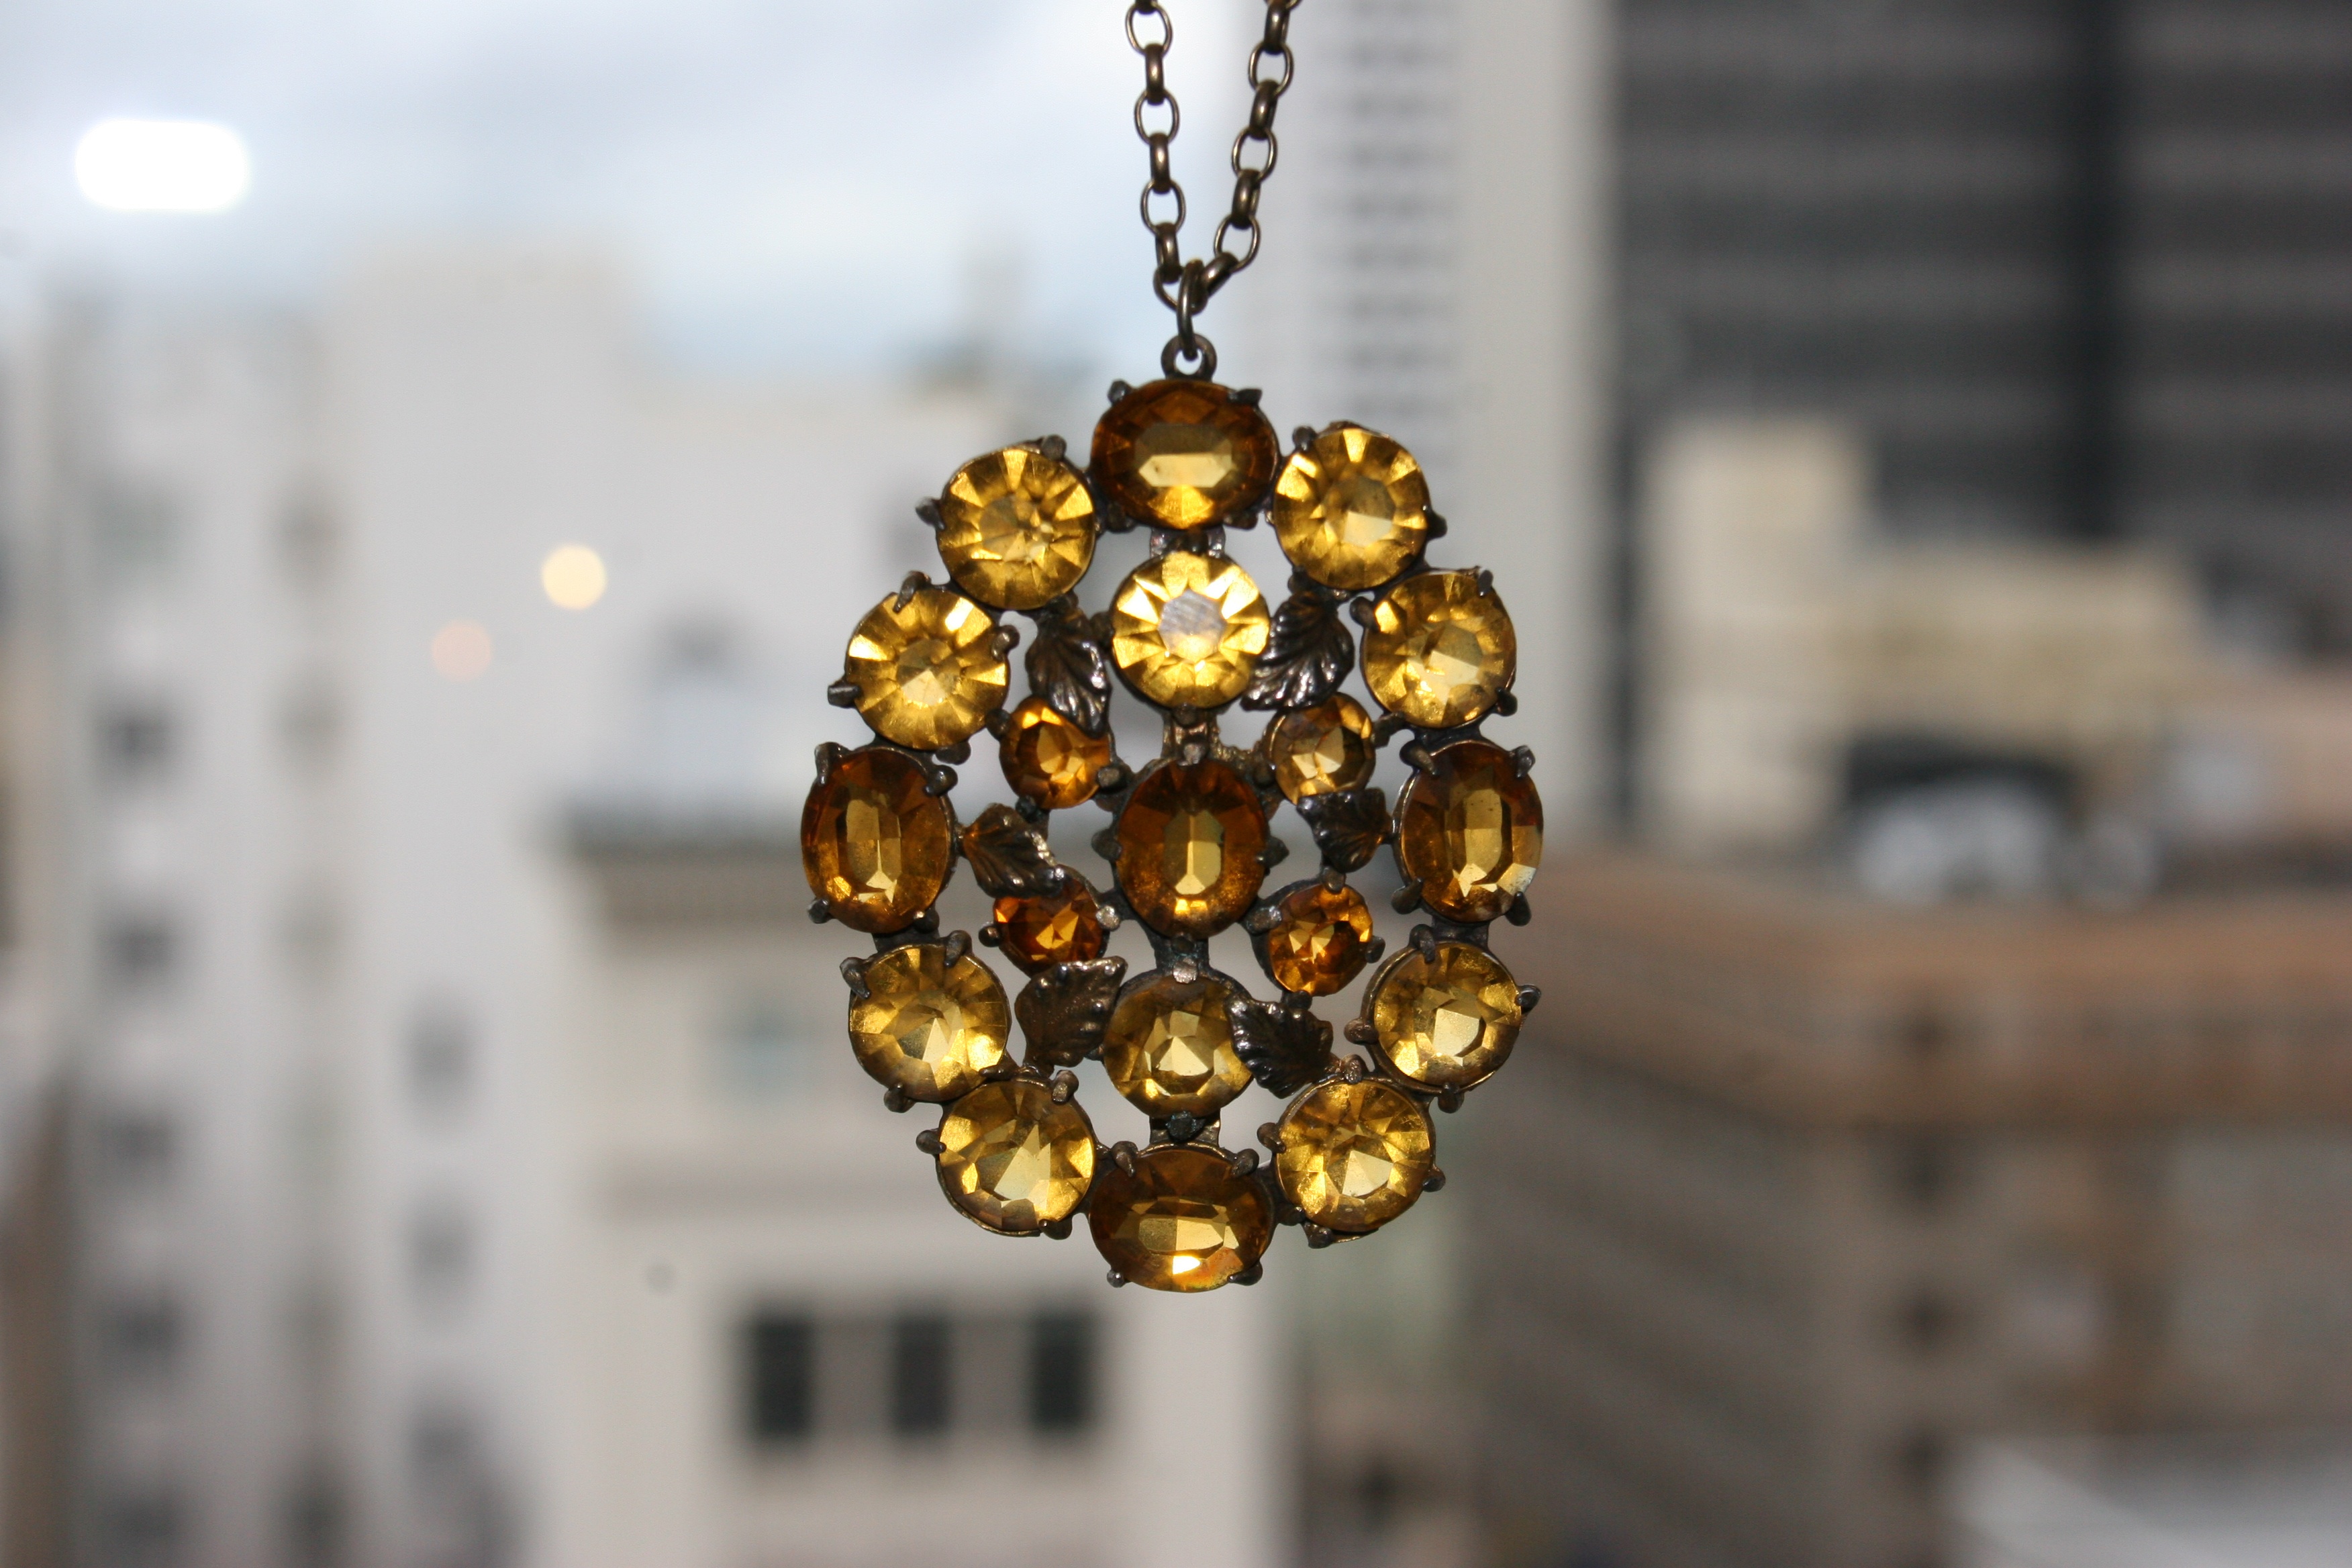
yellow, lighting, christmas decoration, jewellery, light fixture, chandelier, diamond, fashion accessory